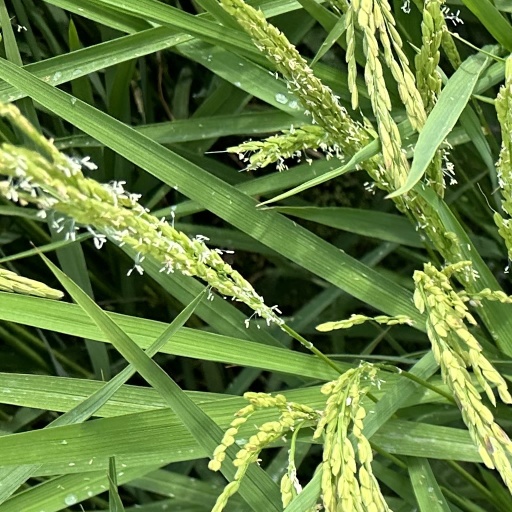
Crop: rice